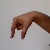
The image shows a hand gesture representing the letter 'Q' in Indian Sign Language.